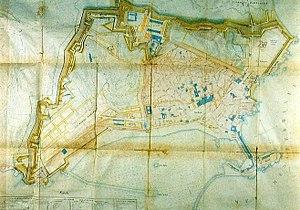
Plan d'Alger en 1840.